German Mäurer

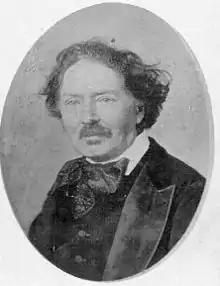
German Mäurer

Friedrich Wilhelm German Mäurer (11 February 1811, Bensberg – 7 July 1883, Paris) was a German Communist writer and leader of the early German labor movement. He joined the League of Outlaws ("Bund der Geächteten) because of his democratic beliefs. When the League of Outlaws became the League of the Just ("Bund der Gerechtigkeit"), Mäurer became a member of the League of the Just. He wrote poetry for its newsletters and several books, and with Moses Hess was an important link between it and Karl Marx.